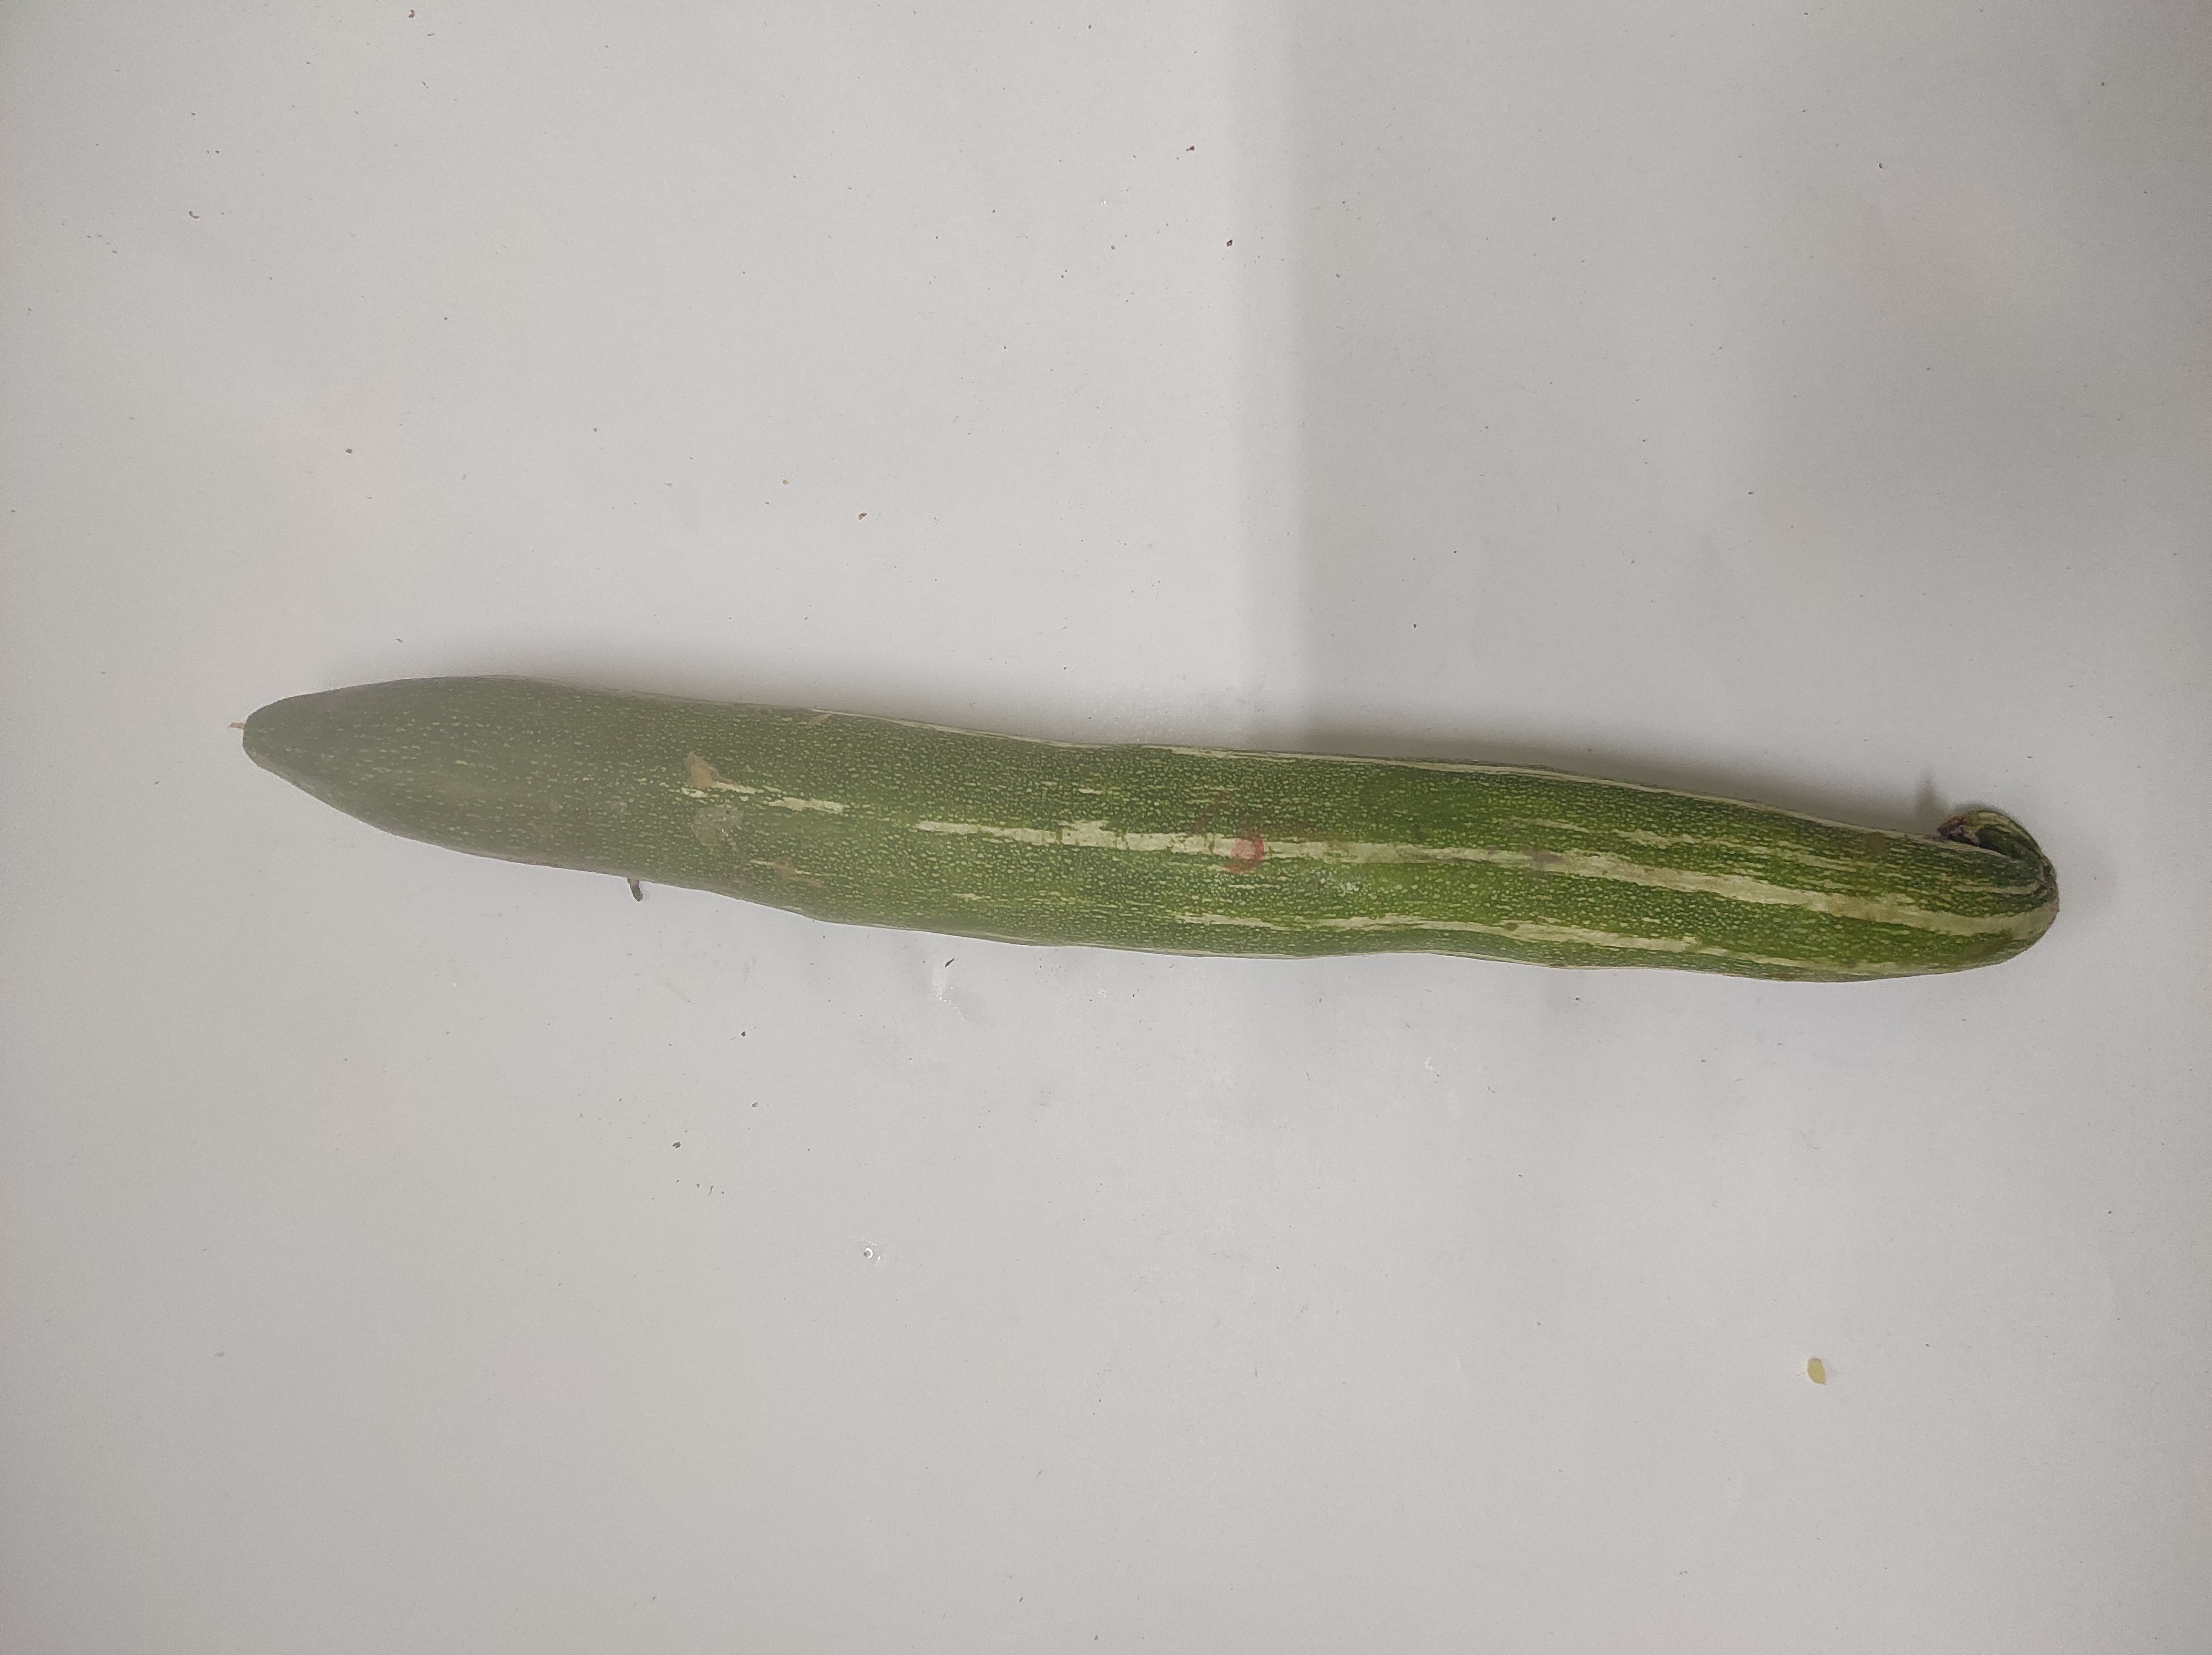
Crop: Snake Gourd
Condition: Severely Damaged